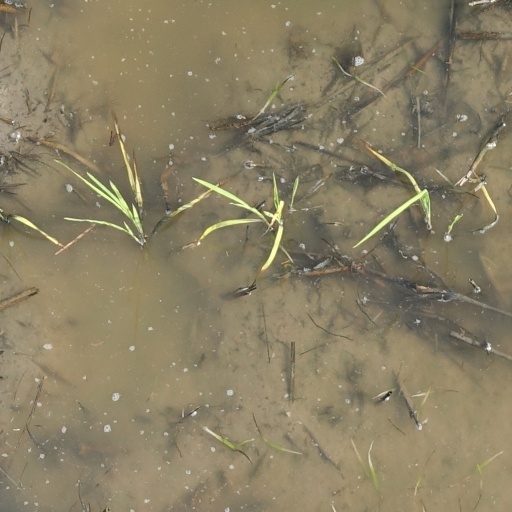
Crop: rice